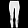
Label: Trouser